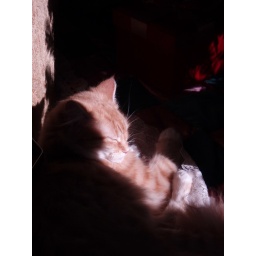
Ethan and Elizabeth's cute little kitten curled up napping by the christmas tree.